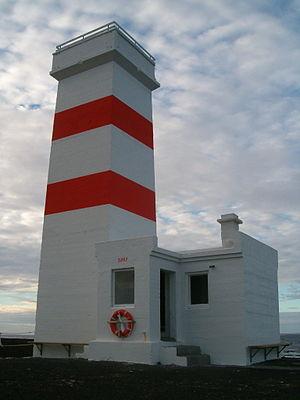
Garður est une municipalité du sud-ouest de l'Islande.